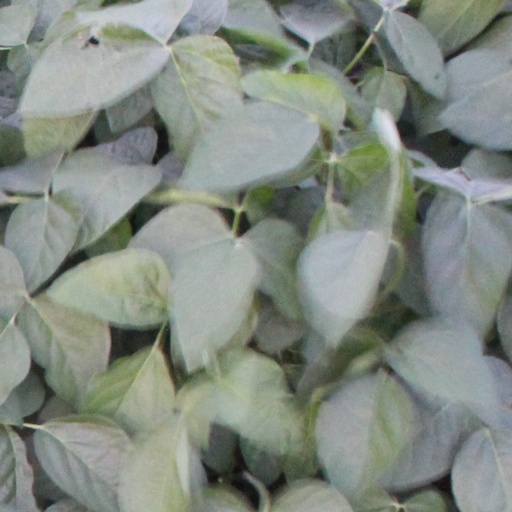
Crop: soybean